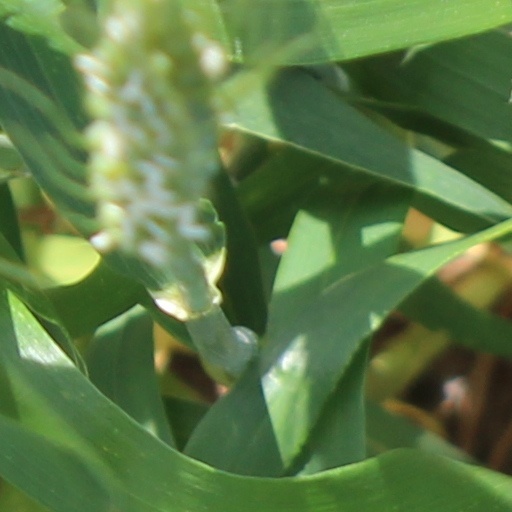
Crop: wheat